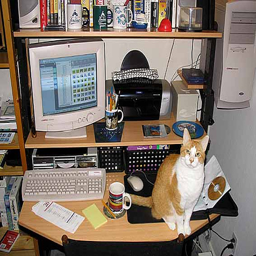
A cat sitting on top a computer desk.
A computer desk with a cat and cup.
There is a cat sitting on the desk next to the computer.
A cat sitting on top of a wooden computer desk.
The cat knows just the place to get attention.